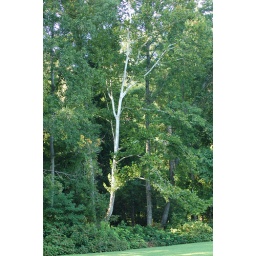
The white tree in the midst of all that green was beautiful.